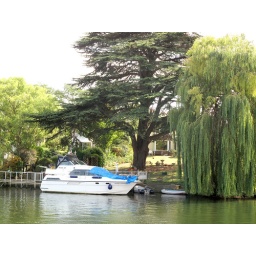
This boat is moored near a Cedar of Lebanon tree and a weeping willow.